Ice People

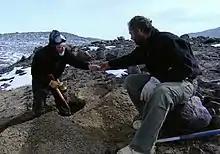
Screenshot of Allan Ashworth and Adam Lewis looking for fossils in the McMurdo Dry Valleys

Ice People is a documentary film directed by Anne Aghion about the research of Allan Ashworth and Adam Lewis in Antarctica. Produced by Dry Valleys Productions, this 2008 film portrays the scientists discovering fossils from 13.9 million years ago. The film premiered at the San Francisco International Film Festival in April 2008 and was screened at the Jerusalem Film Festival in July 2008. This film aired on Sundance Channel in 2009.